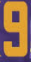
Number: 9